Monochromatic garden

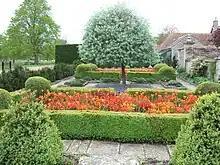
The red garden at Lytes Cary

Many single-color gardens use flowers of different shades, such as light yellow and deep gold, or a range that includes dark burgundy, bright scarlet, and also pink for a red garden. (A similar idea uses analogous colors, such as purple, red, and orange, rather than a single color.) Plants with colored leaves, such as silver leaves or plants with variegated foliage for a white garden, might also be included.